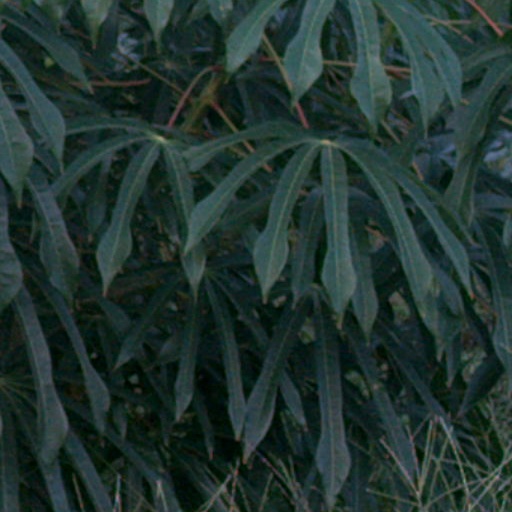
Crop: cassava